Yoshi Tatsu

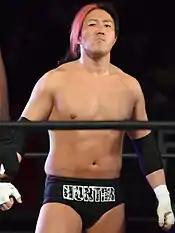
Tatsu in 2016

is a Japanese professional wrestler, better known by the ring name Yoshi Tatsu.